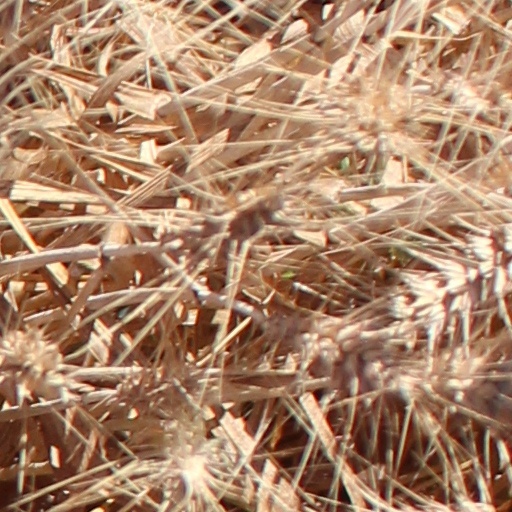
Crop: wheat